Streamliner

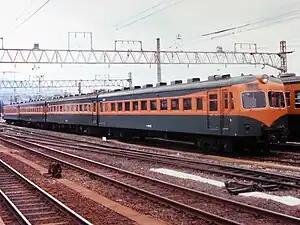
A JNR 80-0 series train at the Nakatsugawa station on the Chūō Main Line in 1979

The "Train X" project, first promoted by Robert R. Young no later than 1948, resulted in low-profile Baldwin RP-210 locomotives paired with articulated aluminum cars from Pullman-Standard. Two trainsets were built in 1956 for the New York Central Railroad's "Ohio Xplorer" and the New York, New Haven and Hartford Railroad's "Dan'l Webster". The pair were problematic and were withdrawn from service by 1960.